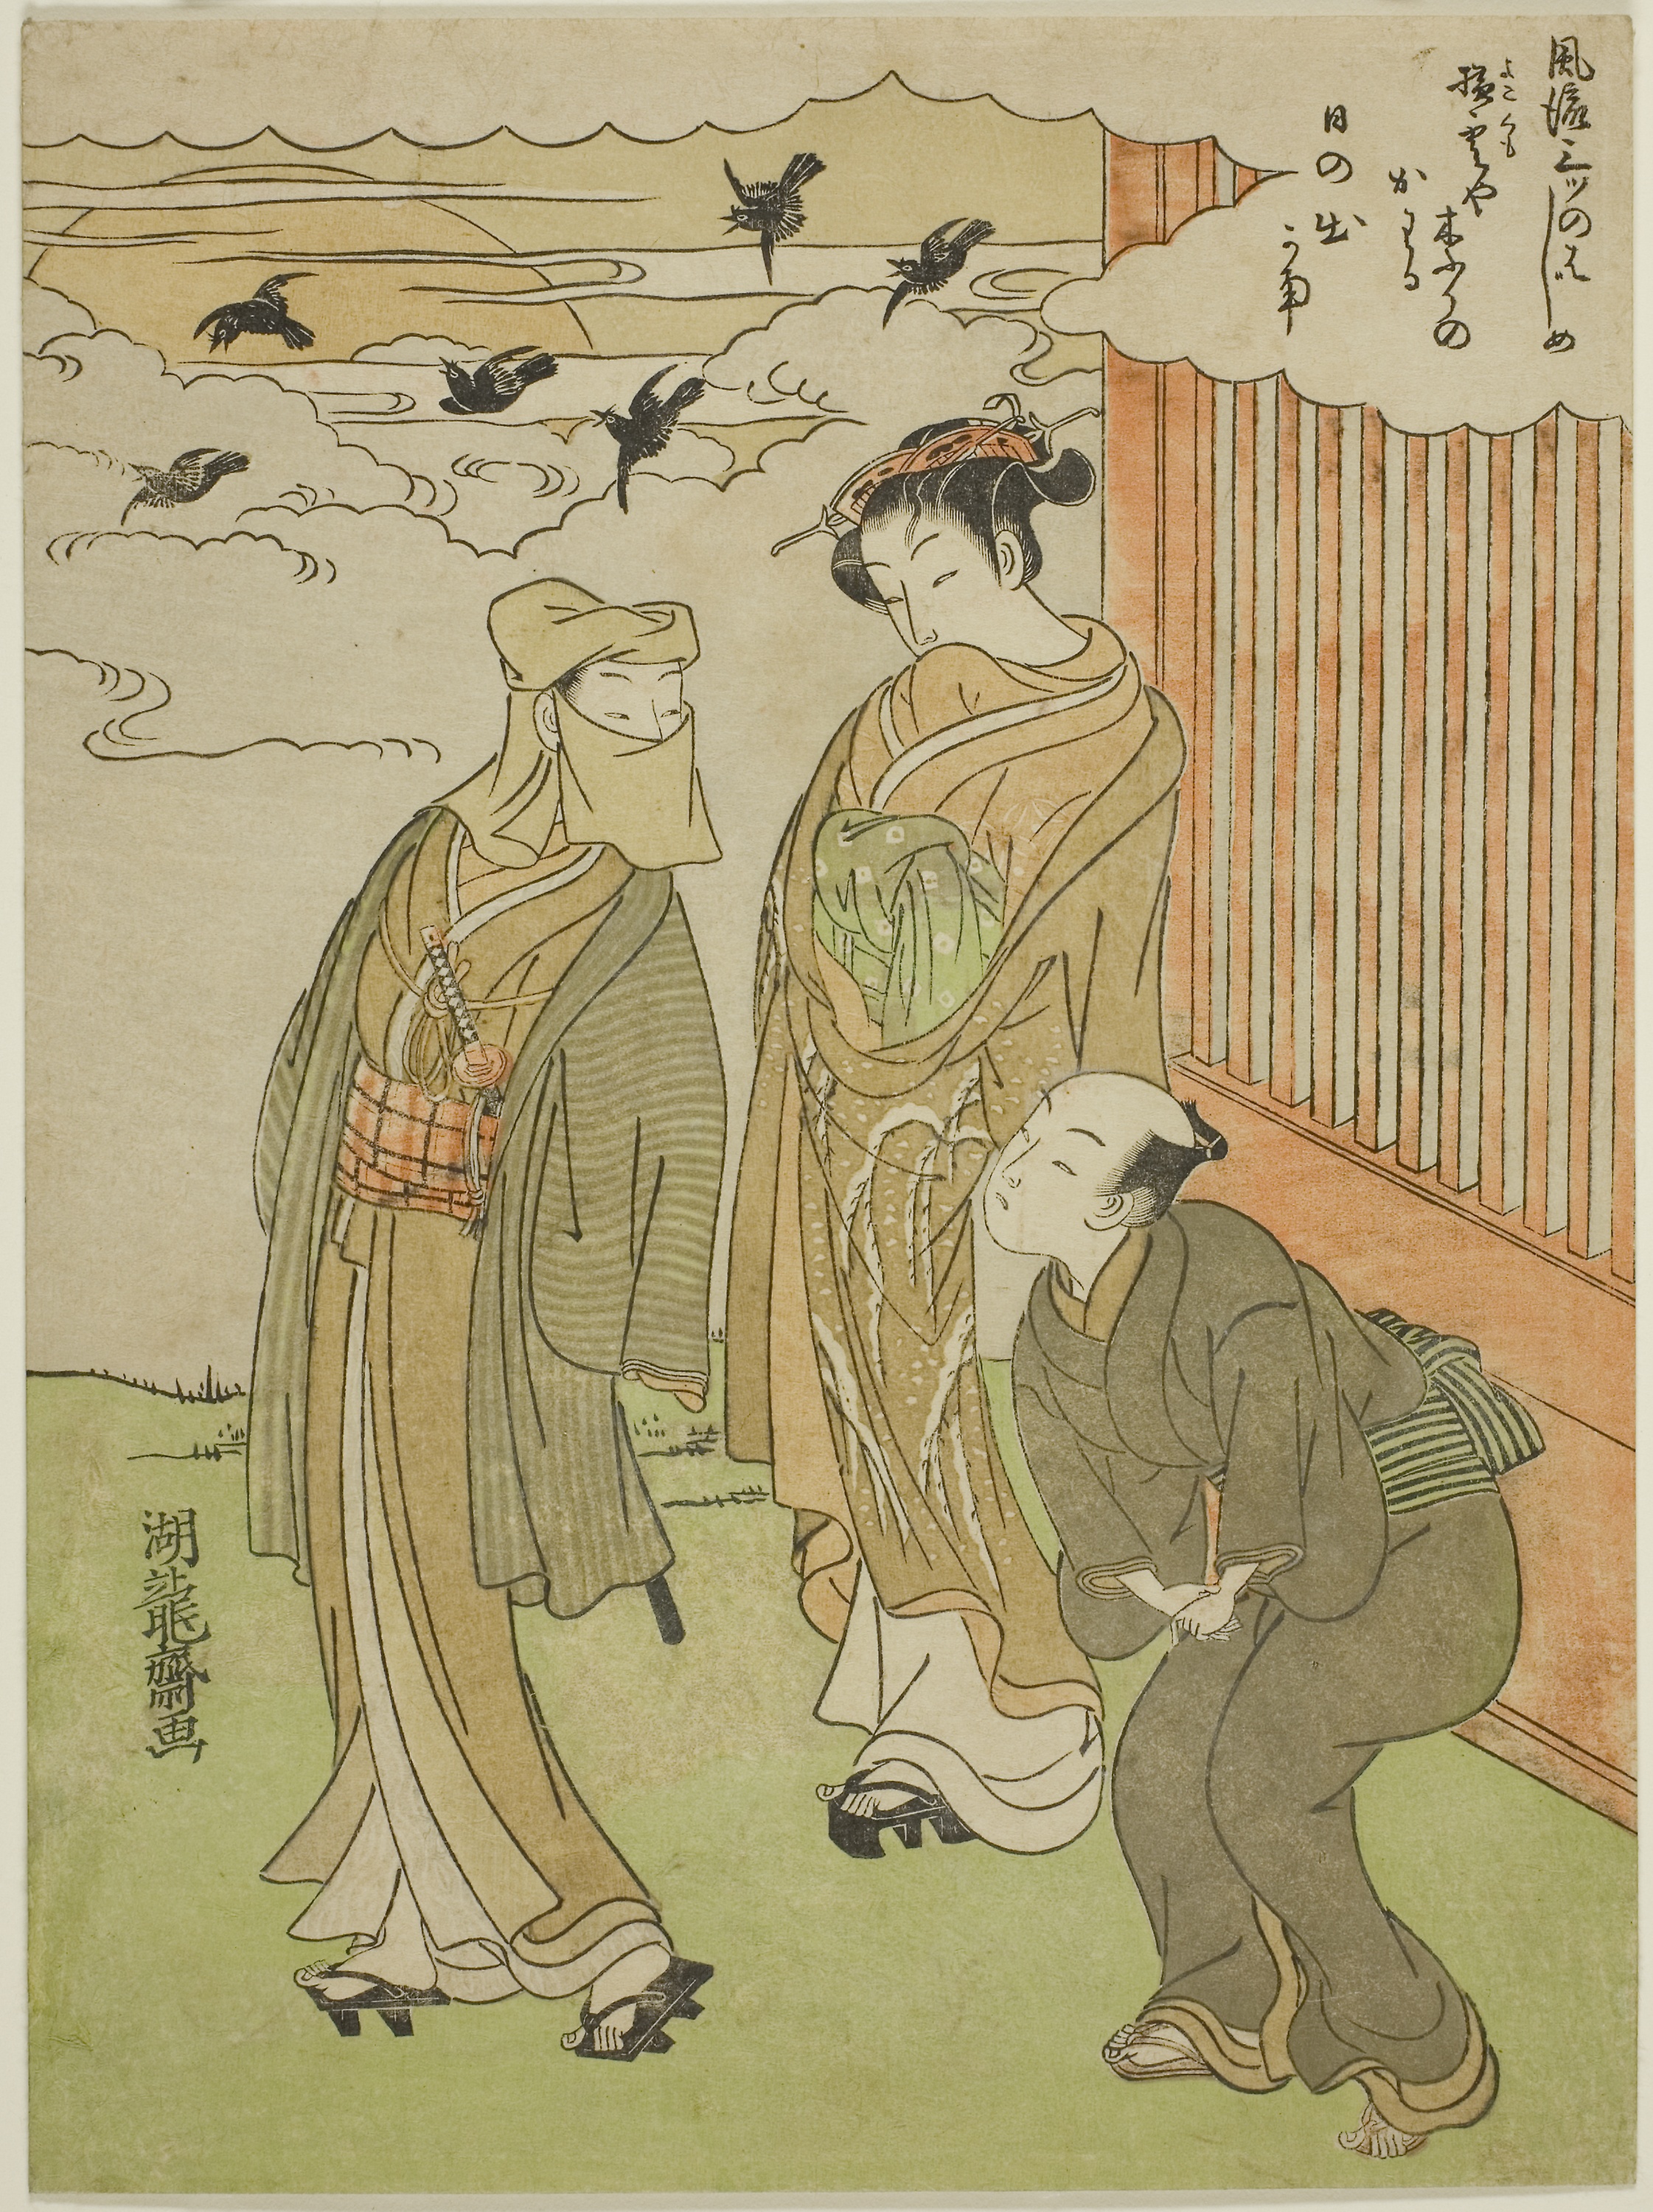
text, illustration, art, cartoon, painting, costume design, fictional character